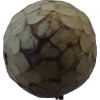
Label: cherimoya